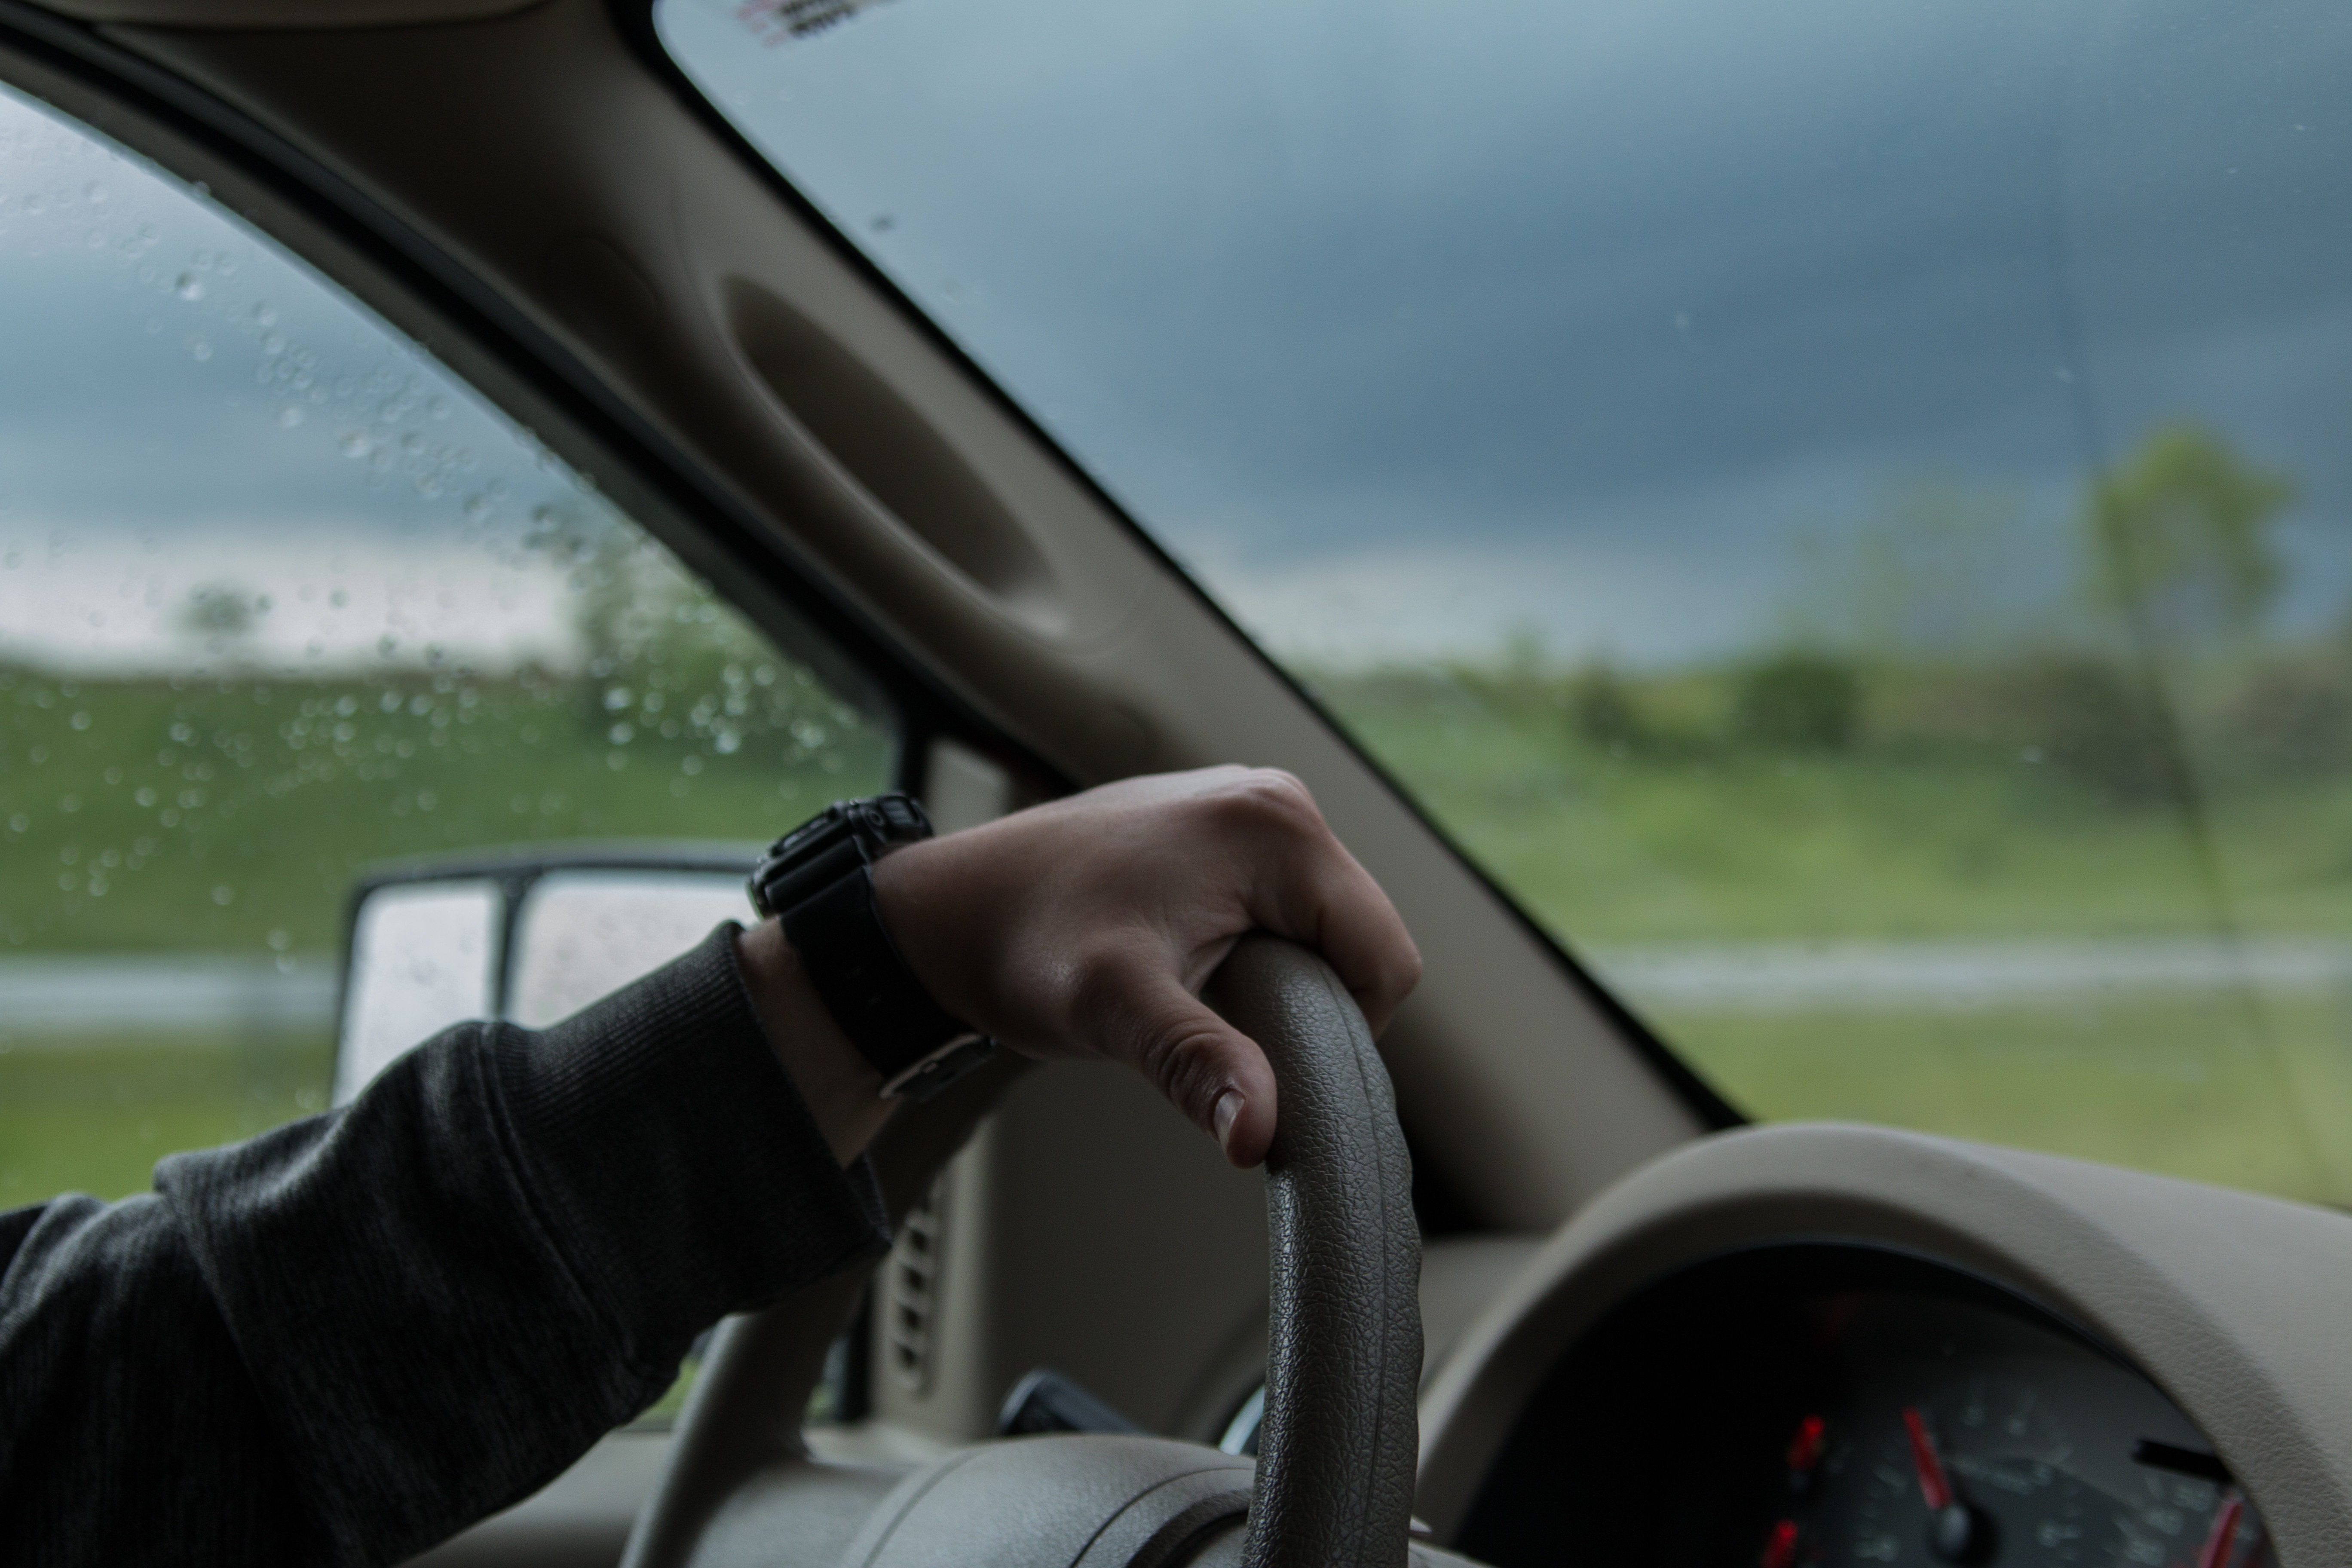
car, wheel, window, glass, driving, vehicle, windshield, supercar, automobile make, automotive exterior